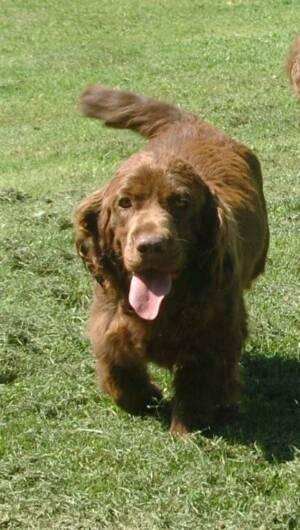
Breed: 217-n000034-Sussex_spaniel